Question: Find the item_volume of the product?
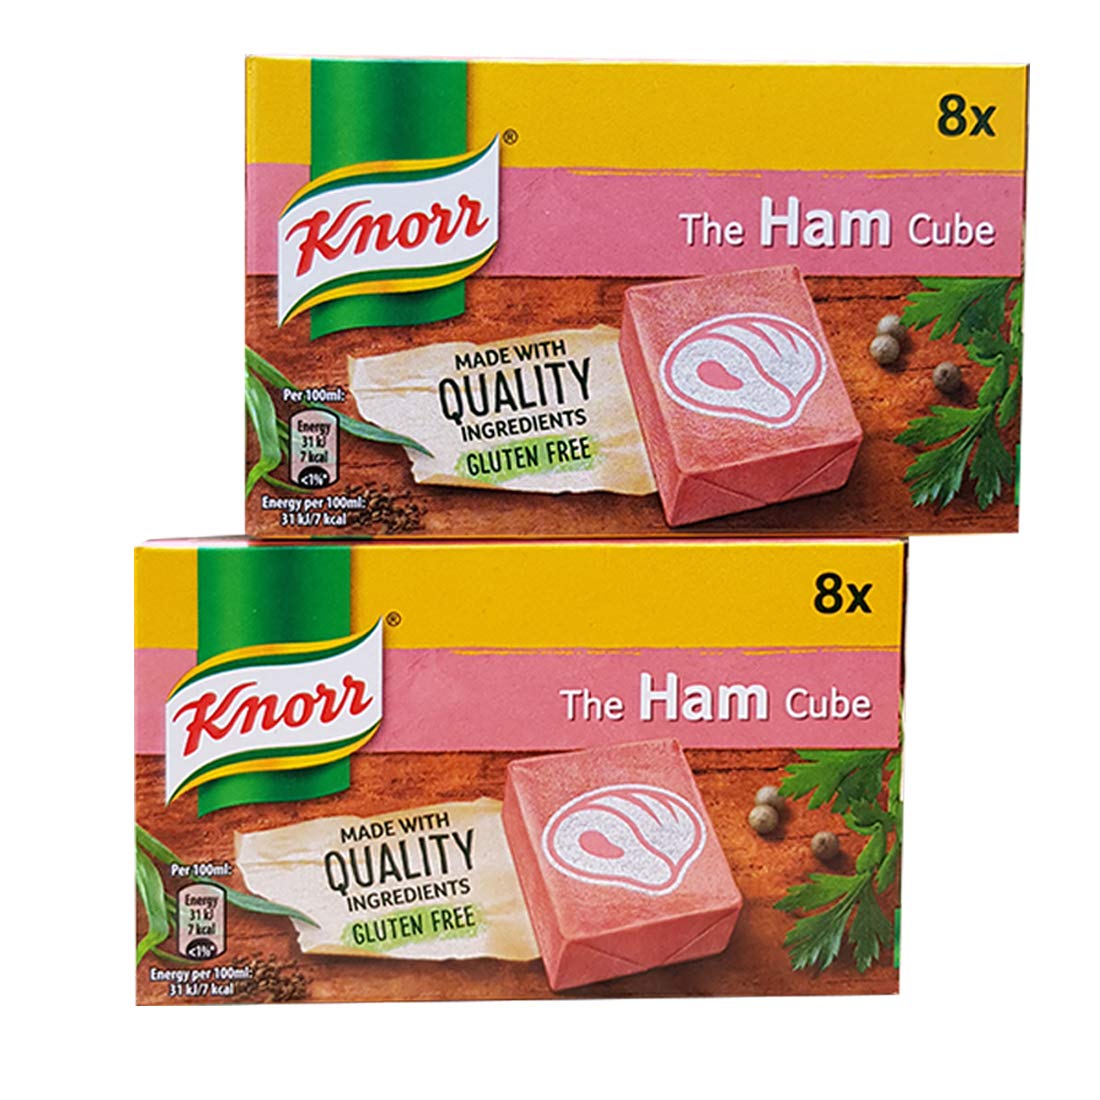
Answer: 100.0 millilitre